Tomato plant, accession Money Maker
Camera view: tilt-top (135 deg); turntable rotation: 300 degrees
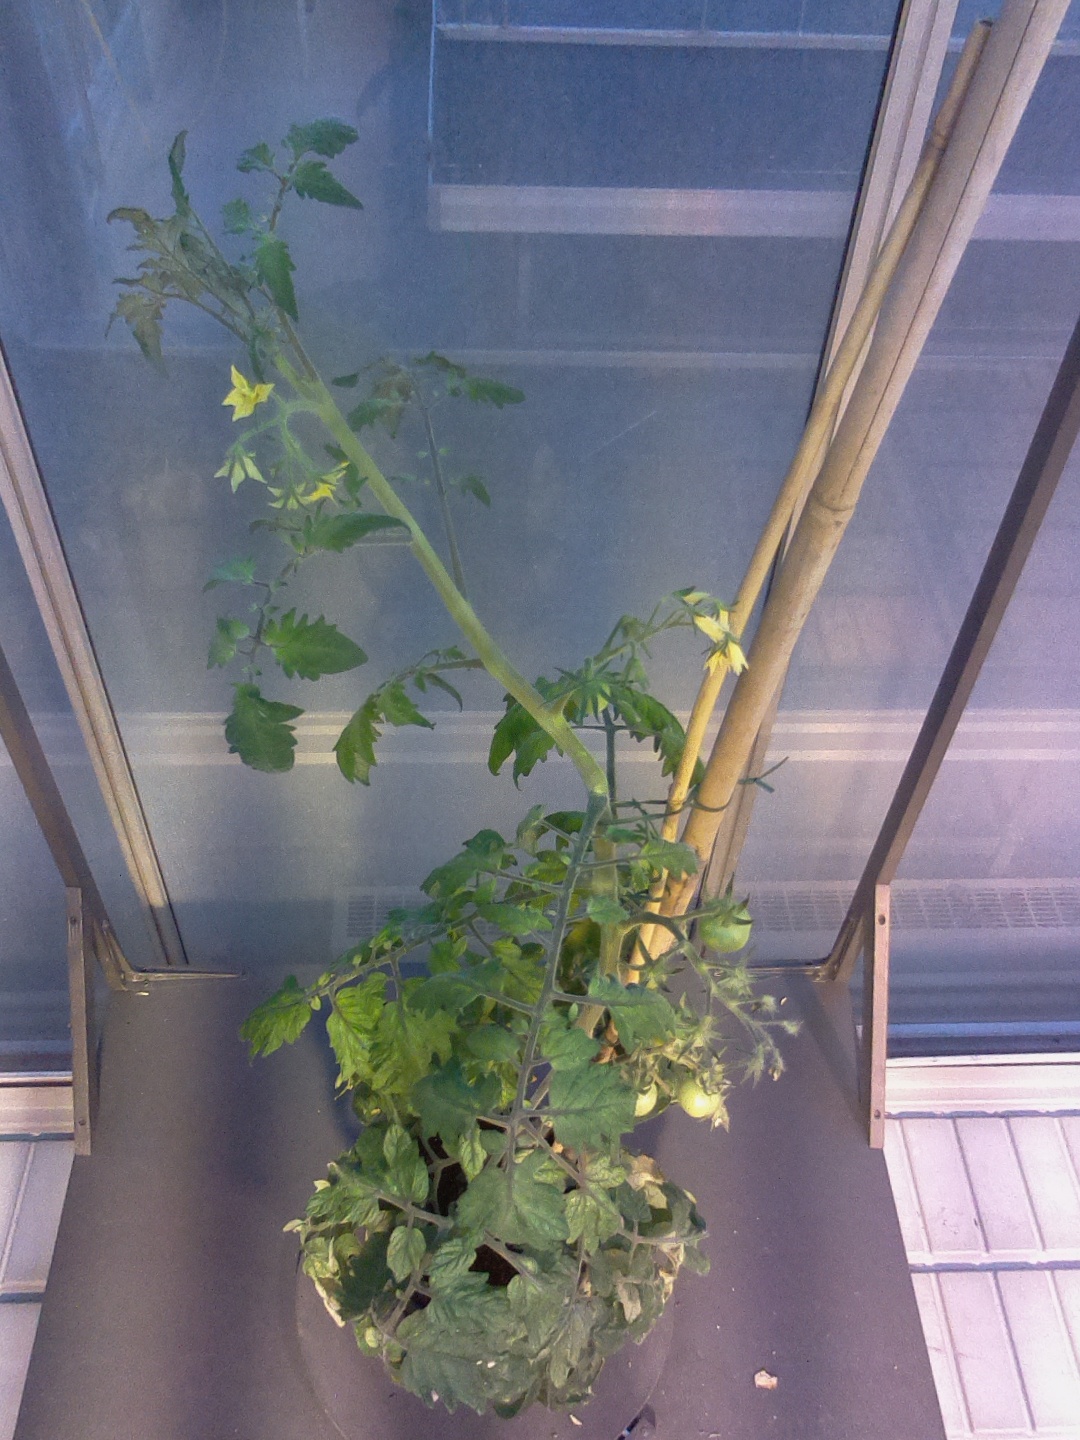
BBCH growth stage 75: 50%-60% of final fruit size